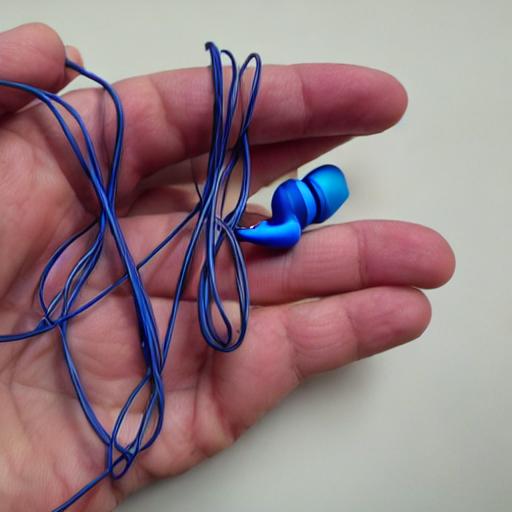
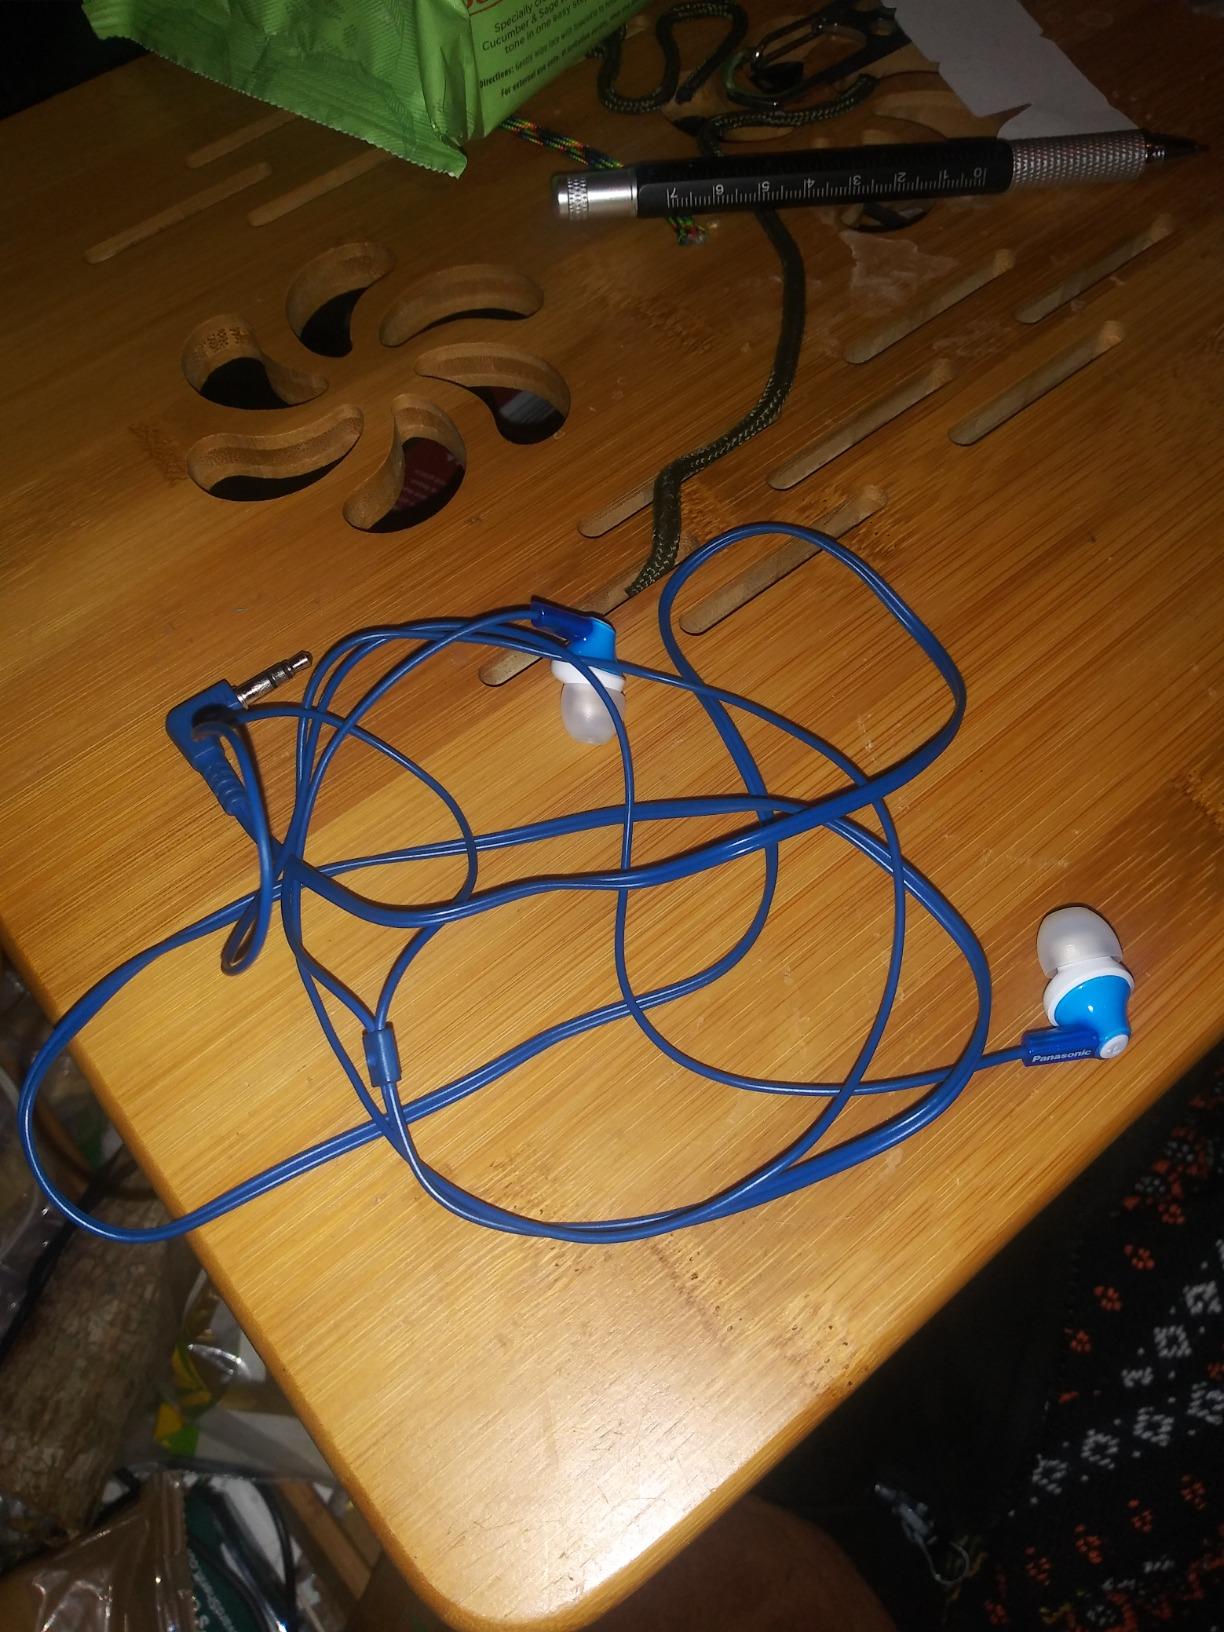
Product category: earbuds
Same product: no